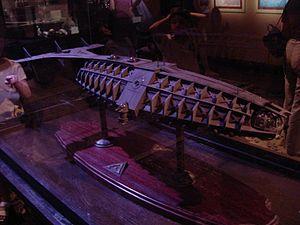
Atlantide, l'empire perdu, ou Atlantis, l'empire perdu au Québec, est le 71ᵉ long-métrage d’animation et le 41ᵉ « Classique d’animation » des studios Disney, sorti en 2001.